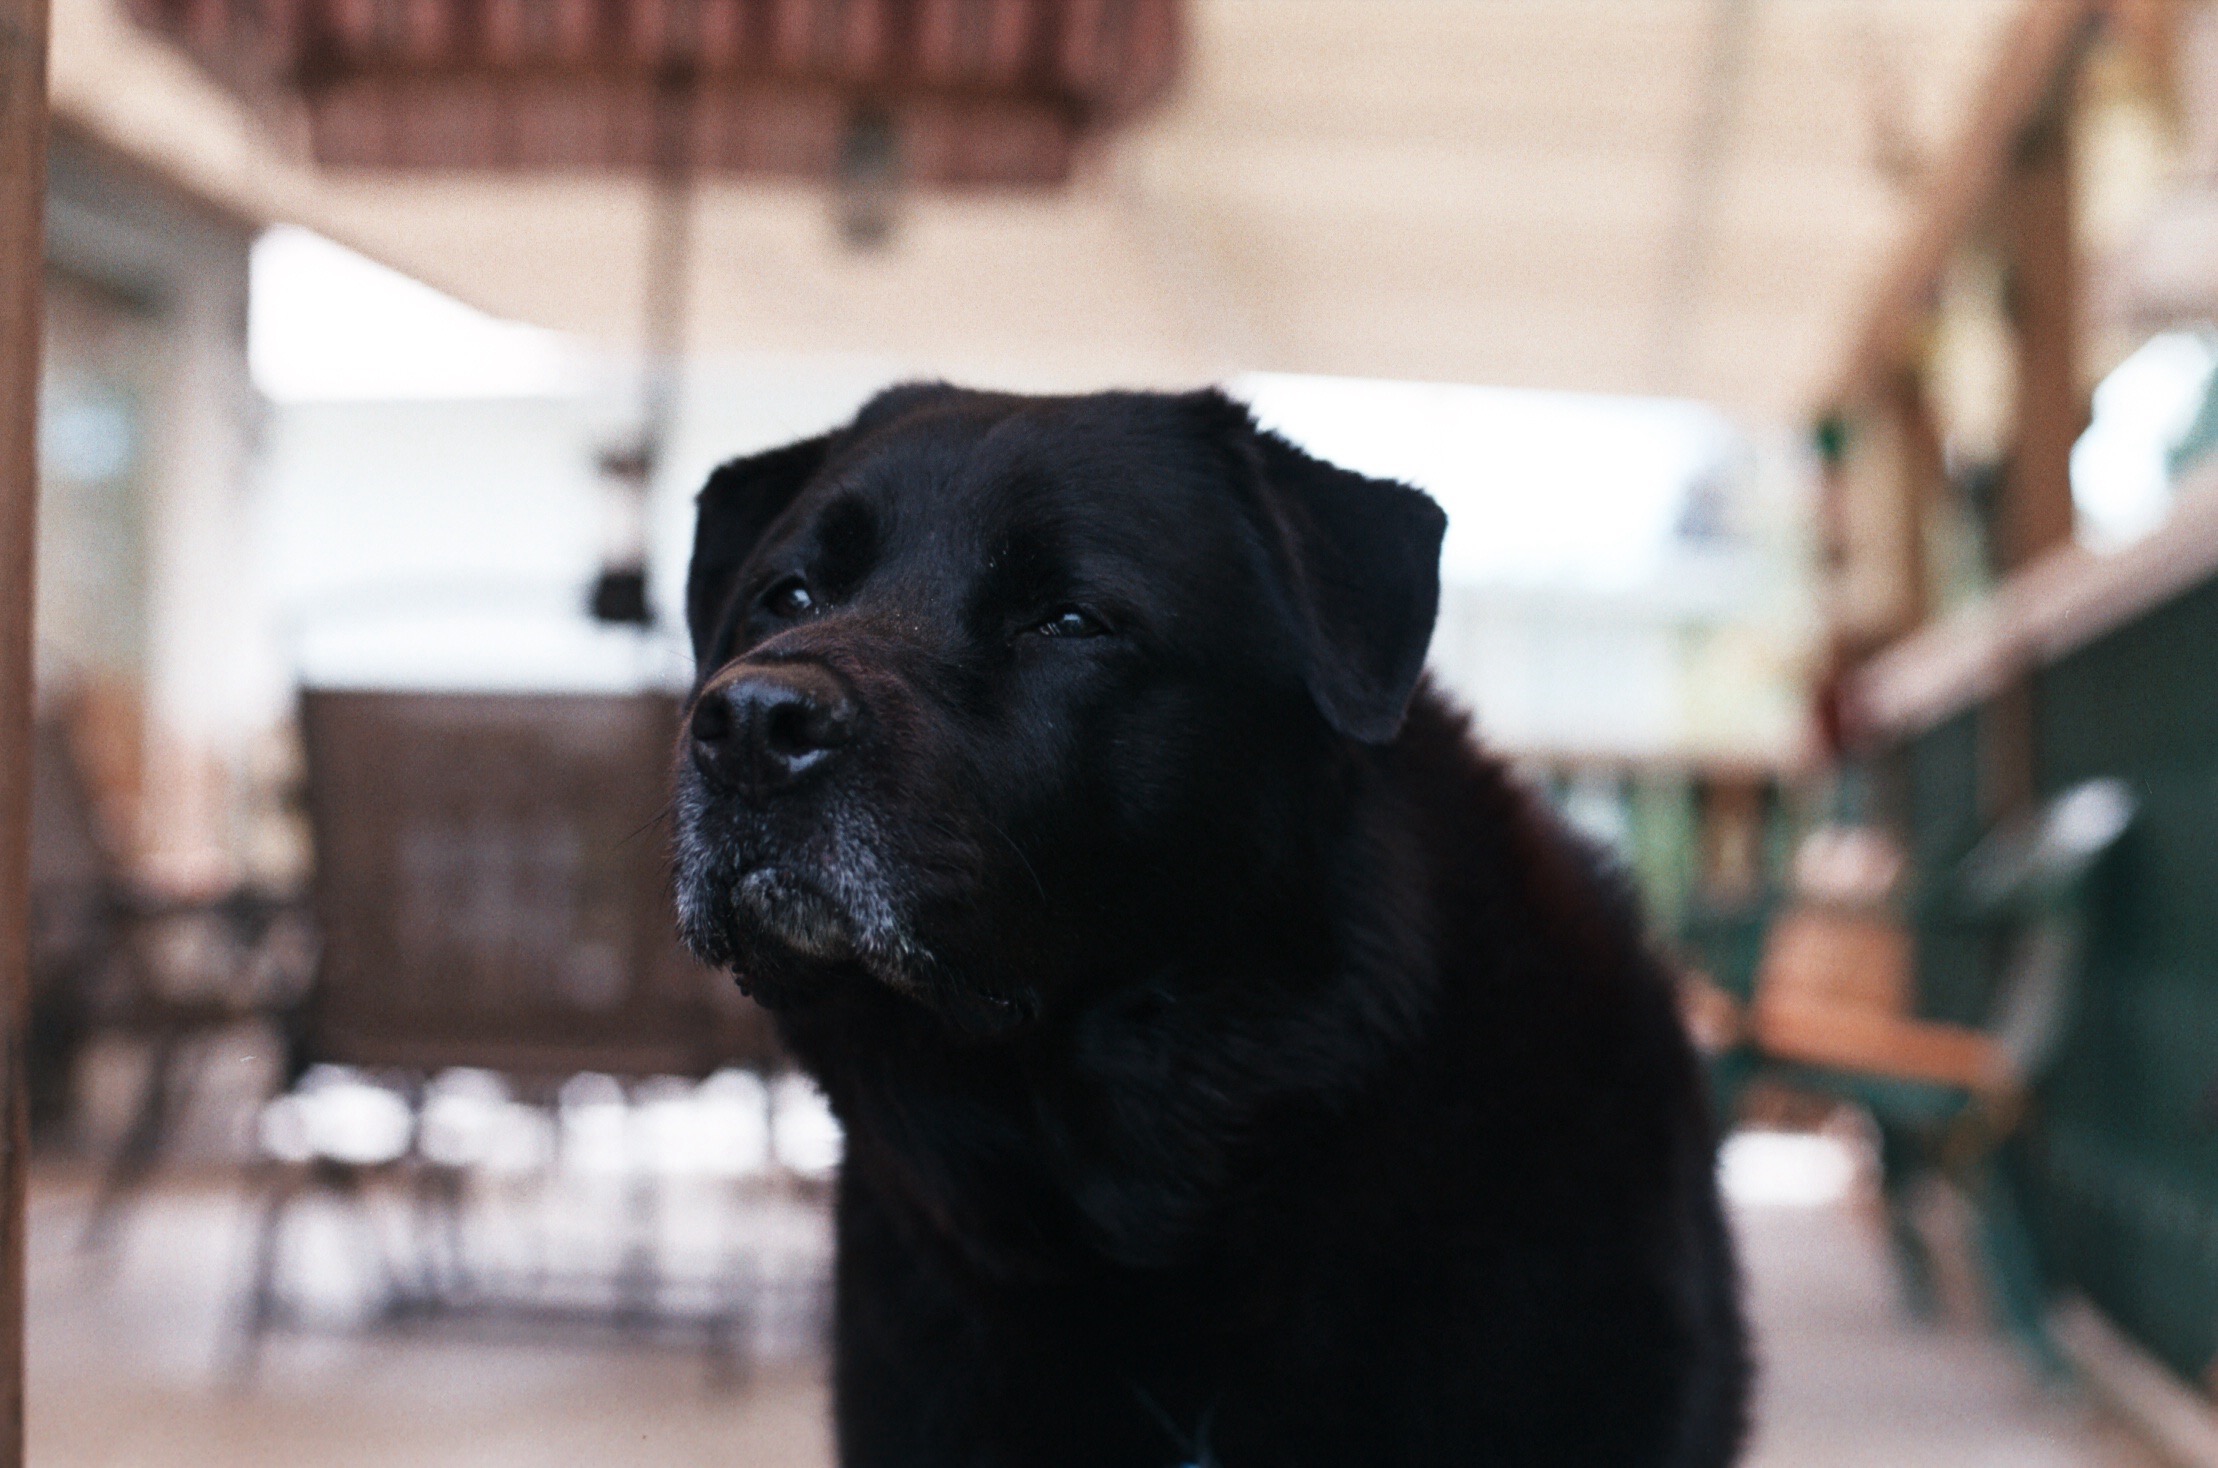
puppy, dog, film, mammal, black, vertebrate, labrador retriever, labrador, analogue, blacklab, fujicolorc200, nikonem, dogportrait, animal shelter, dog like mammal